Environmental enteropathy

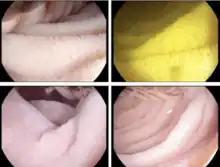
Evidence of villous atrophy in endoscopic images of the small intestine.

Specifically, structural changes within the intestine include smaller villi, larger crypts (called crypt hyperplasia), increased permeability, and inflammatory cell build-up within the intestines. These changes result in poor absorption of food, vitamins and minerals – or "modest malabsorption".